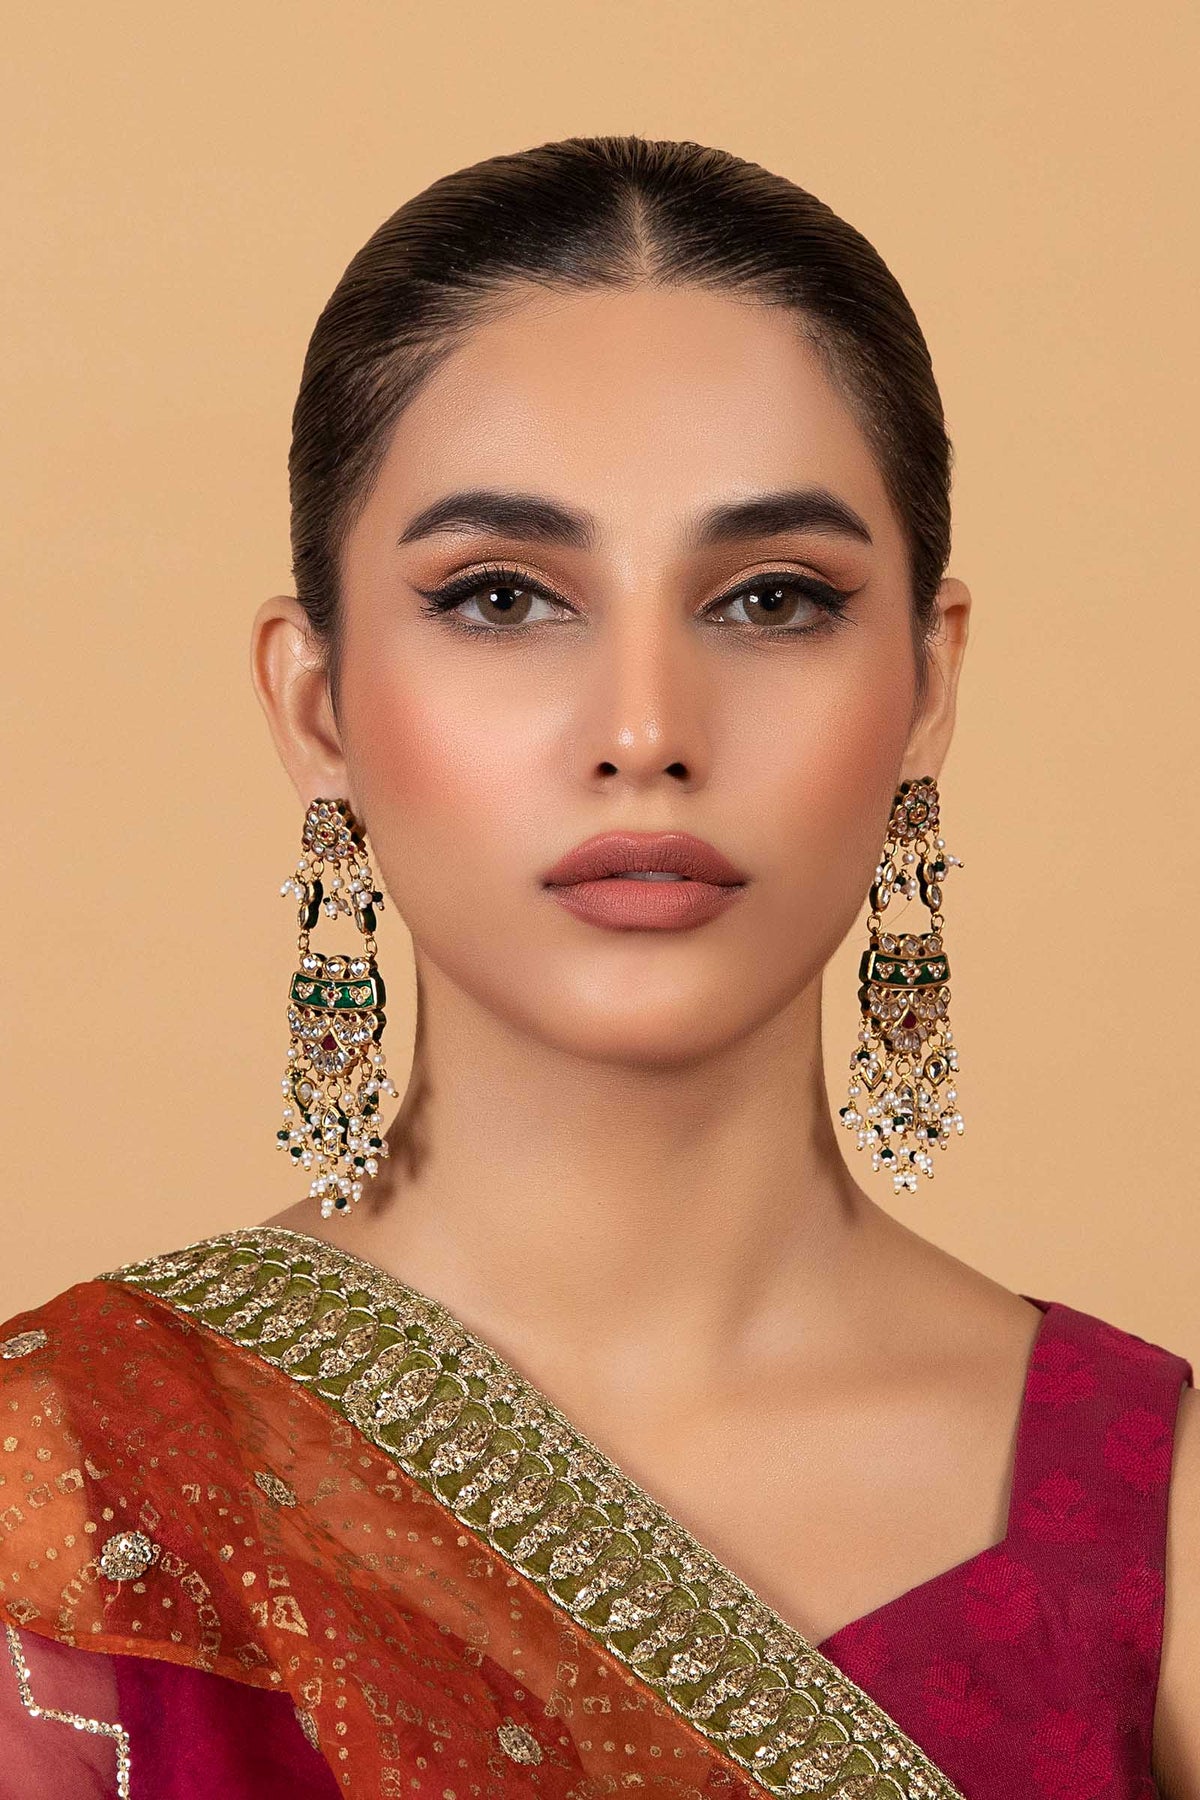
red karigar earring